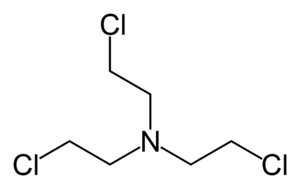
La tris(2-chloroéthyl)amine, ou HN-3, est une moutarde azotée de formule chimique N(CH₂CH₂Cl)₃. C'est un agent alkylant et un puissant vésicant employé comme arme chimique, seule moutarde azotée à être encore utilisée à des fins militaires, de sorte qu'elle est inscrite au tableau 1 de la Convention sur l'interdiction des armes chimiques. Ses propriétés vésicantes sont comparables à celles du gaz moutarde avec un effet toxique plus rapide.